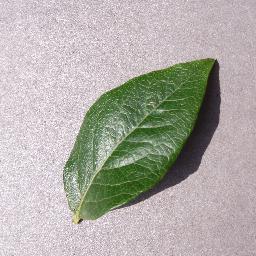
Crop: blueberry
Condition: healthy